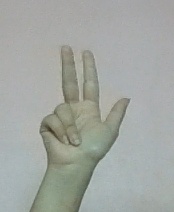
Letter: al